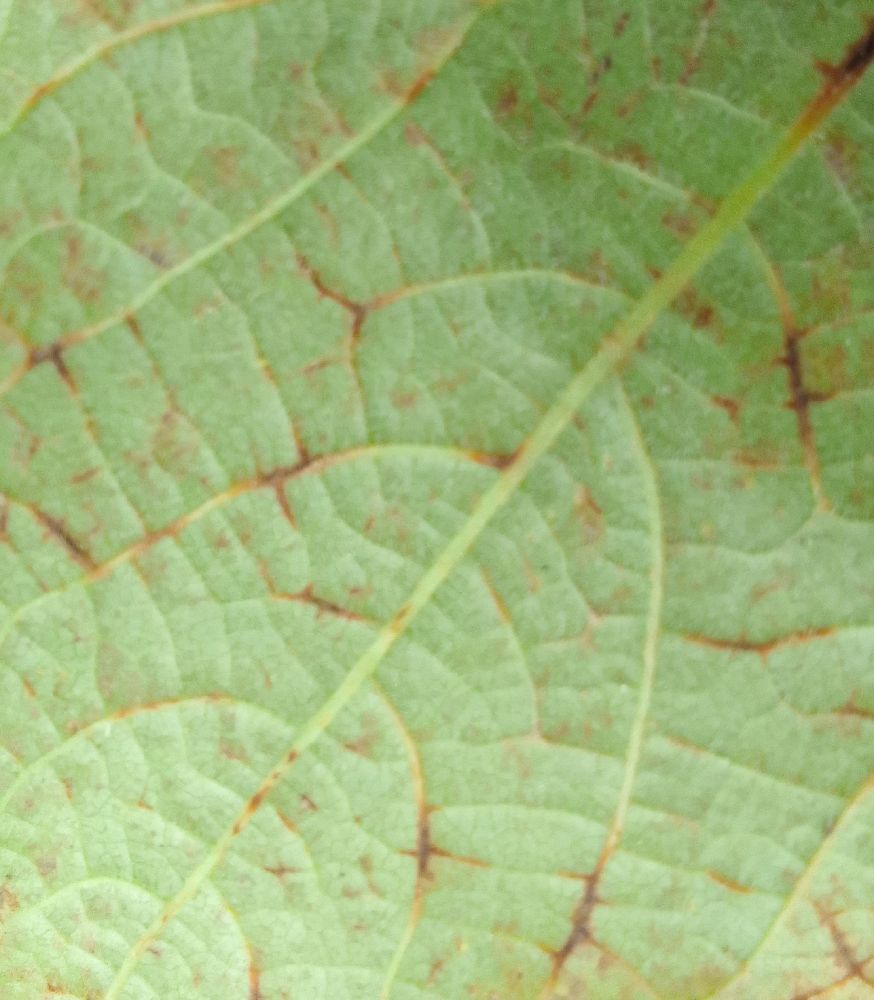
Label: anthracnose